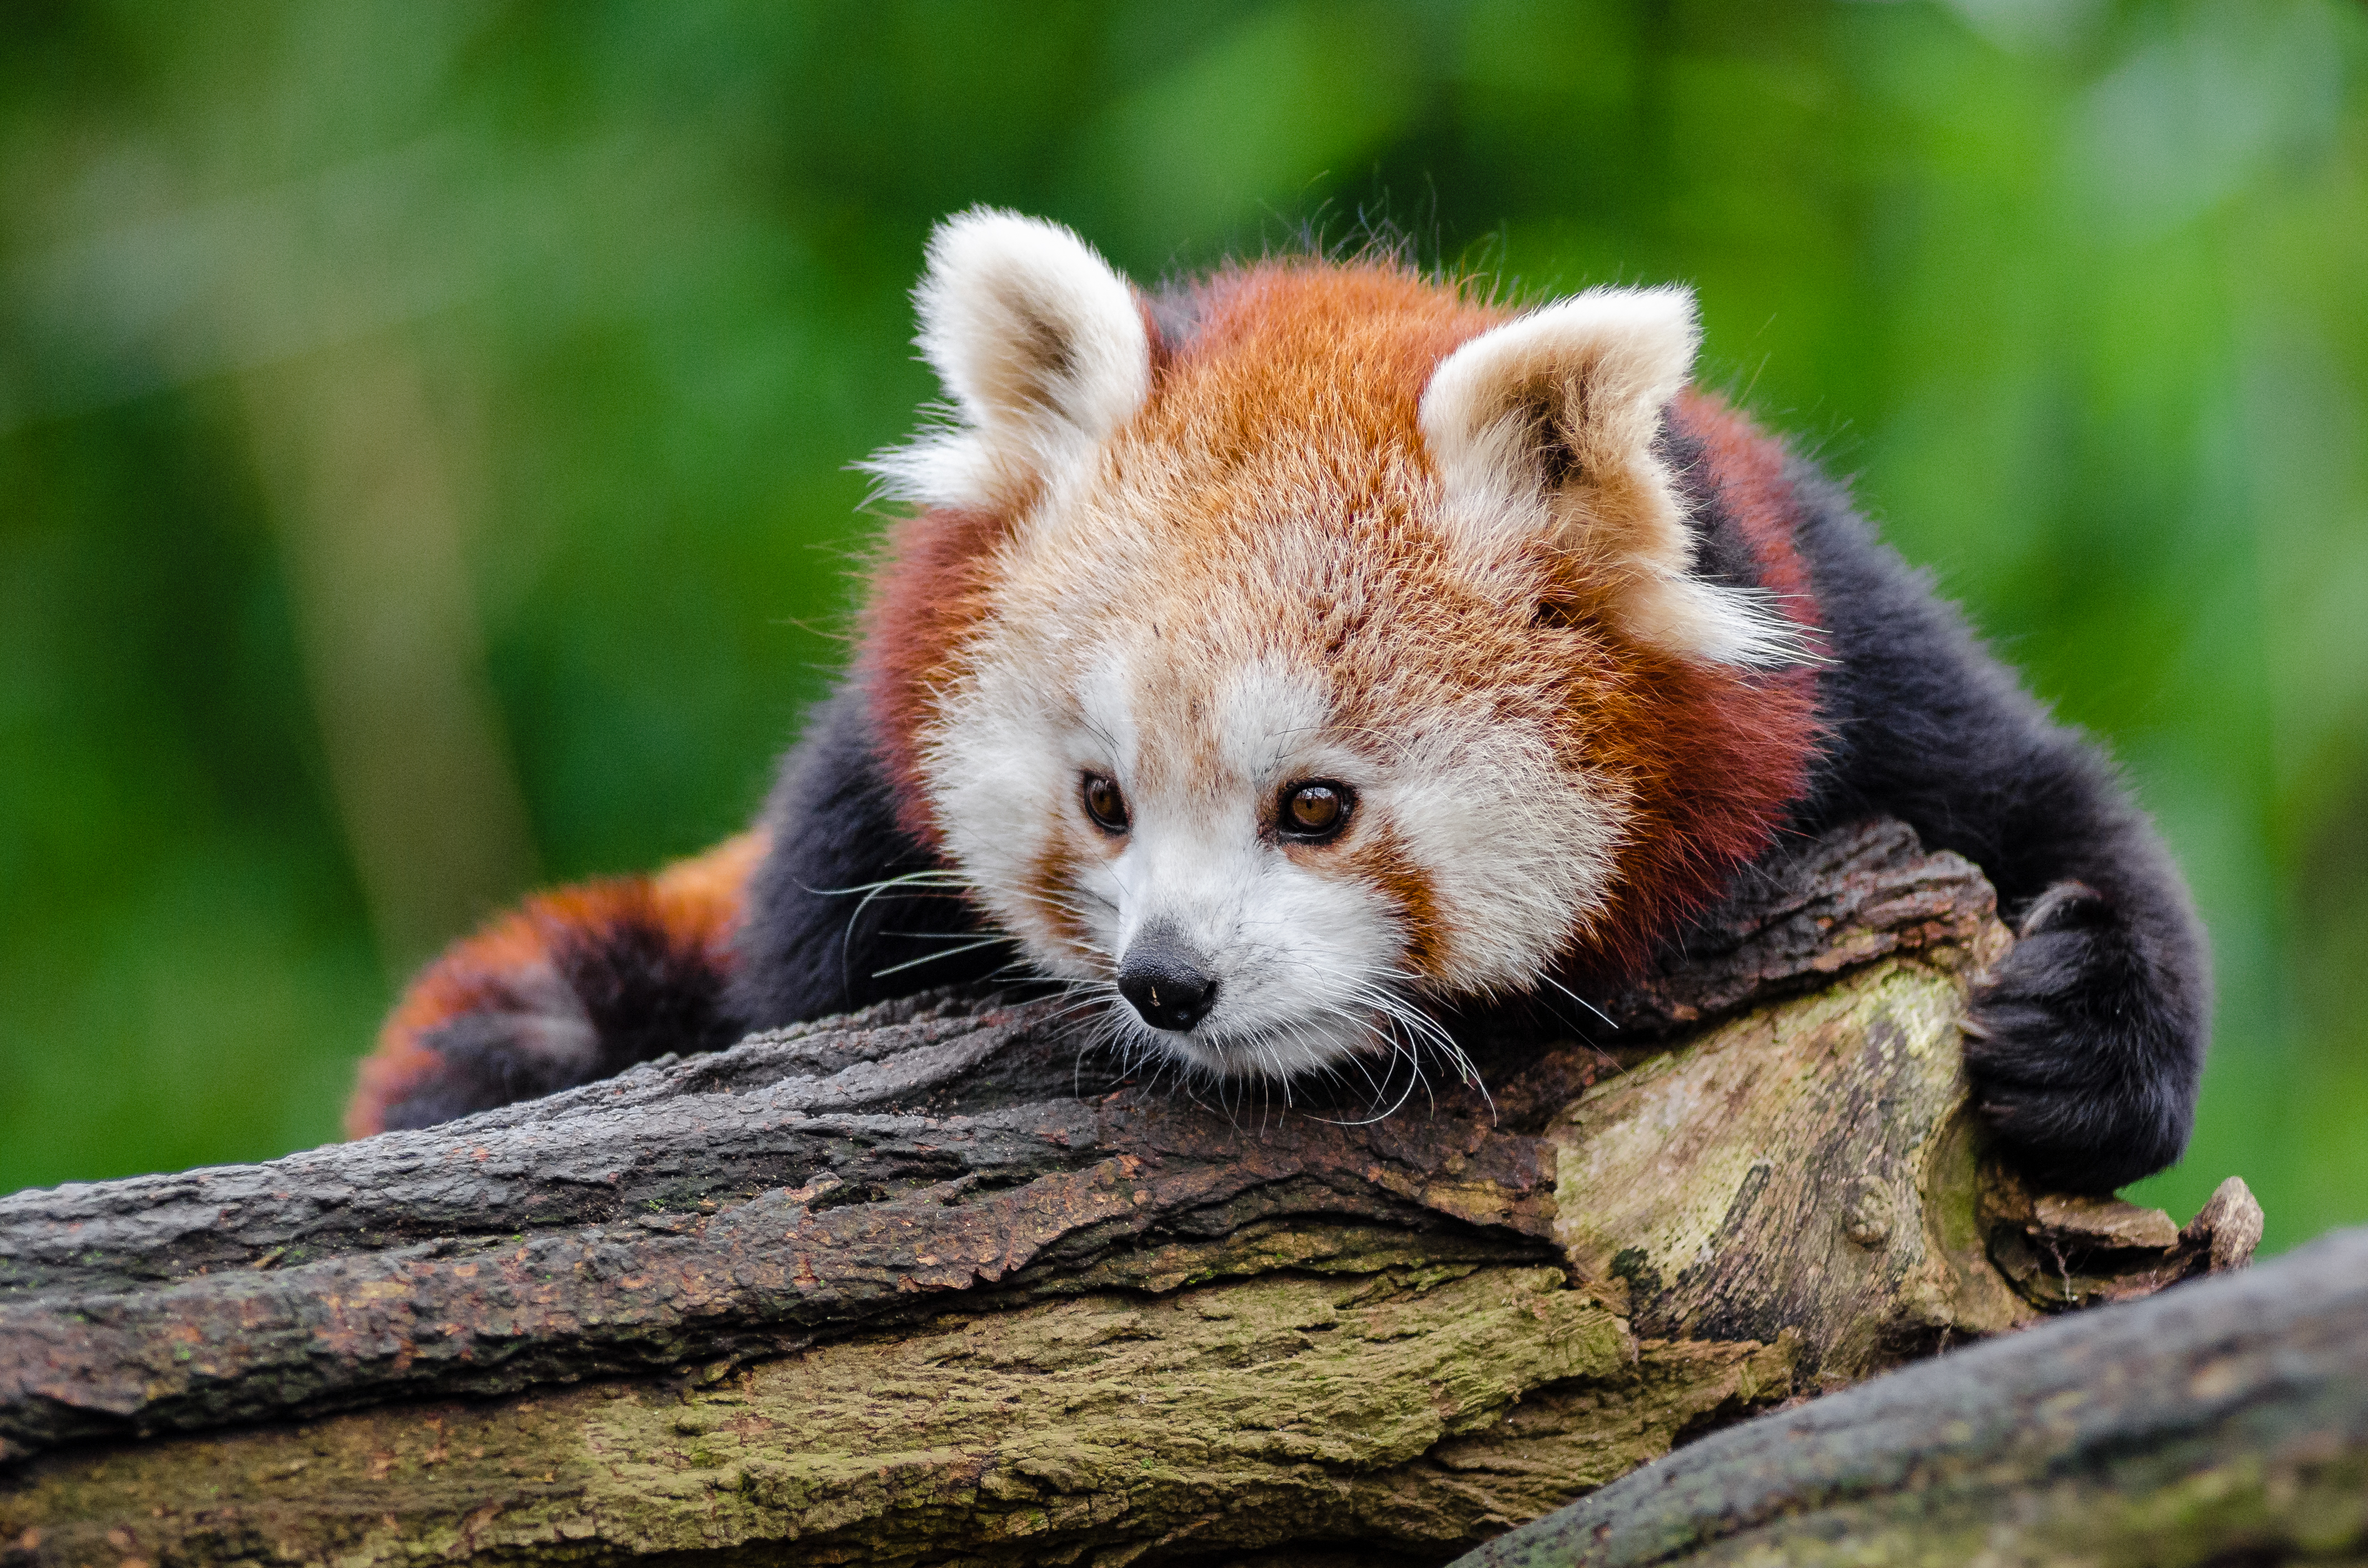
tree, nature, cold, winter, bokeh, vintage, sweet, feet, animal, cute, female, wildlife, zoo, fur, orange, young, green, high, red, foot, mammal, nikon, fauna, red panda, panda, 2015, face, nose, paw, tail, animals, ears, endangered, vertebrate, germany, deutschland, natur, paws, tier, iso, ss, fell, grn, gesicht, baum, adorable, bamboo, d7000, roter, kleiner, niedlich, sues, suess, species, bedrohte, tierart, tierpark, weiblich, jungtier, jung, ohren, schwanz, nase, bedroht, ailurus, fulgens, mozilla, firefox, wochenende, weekend, kalt